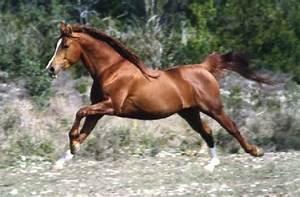
horse